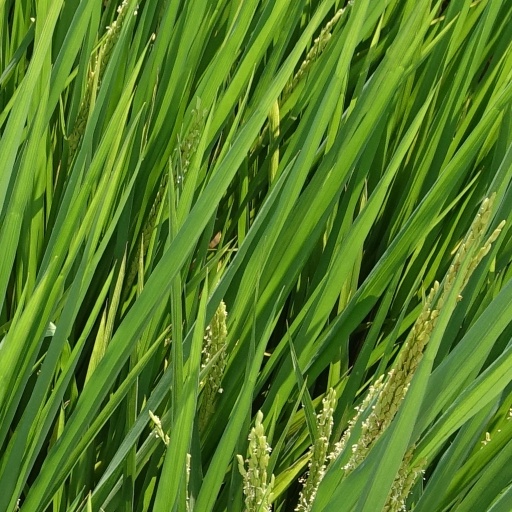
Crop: rice